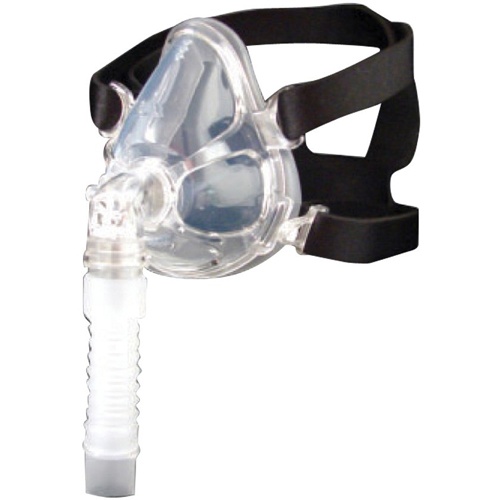
Deluxe Full Face CPAP/BiPAP Mask & Headgear - Small
Brand: abibencompany
The ultimate in comfort and performance for PAP therapy * Maximizes compliance by using a soft silicone cushion with frame stabilizer that redistributes pressure evenly over a large surface area * The 100 FD series of masks conforms comfortably to the user's face without the need for forehead pad allowing the user the ability to read watch TV and feel less confined during PAP therapy *
Category: Health & Beauty > Health Care > Respiratory Care > PAP Masks